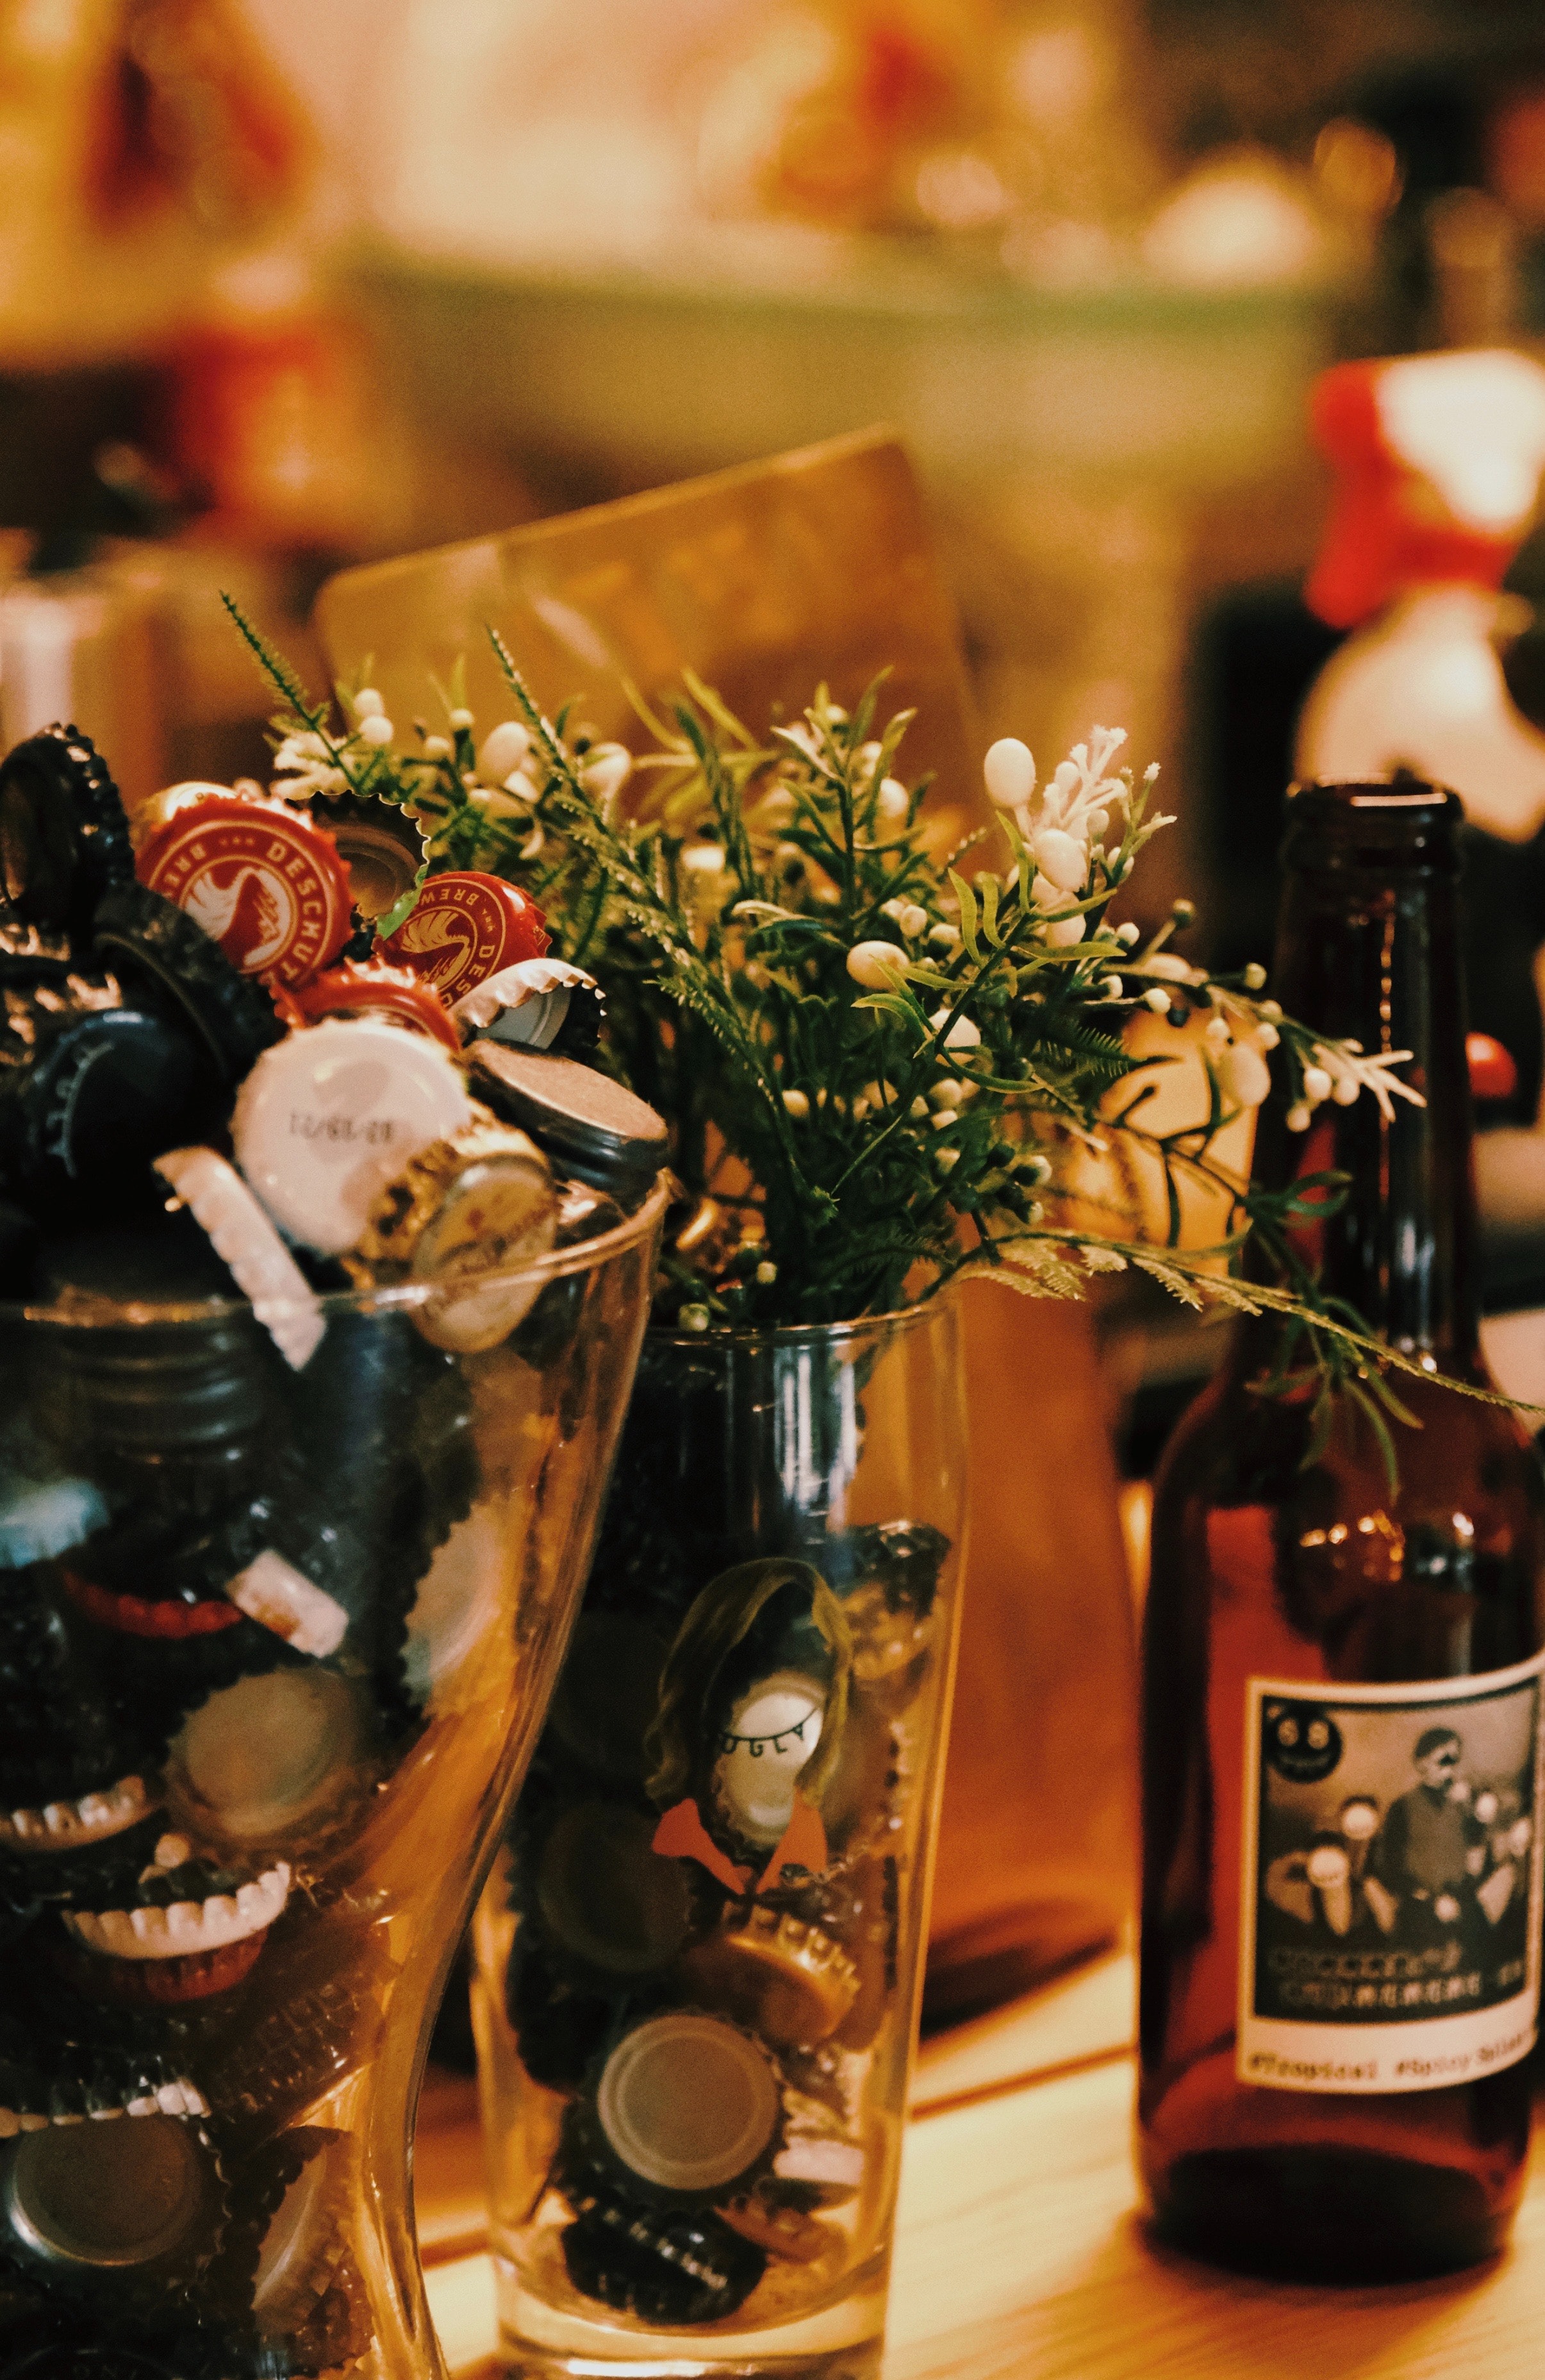
natural, flower, plant, drinkware, tableware, bottle, barware, stemware, wine glass, vase, wine, champagne stemware, flower arranging, alcoholic beverage, glass bottle, drink, rose, alcohol, petal, flowerpot, wine bottle, artificial flower, centrepiece, event, floristry, cut flowers, floral design, bouquet, distilled beverage, glass, table, toy, ingredient, flowering plant, liqueur, still life, still life photography, wedding ceremony supply, metal, rehearsal dinner, finger food, la carte food, sunflower, interior design, rose family, champagne